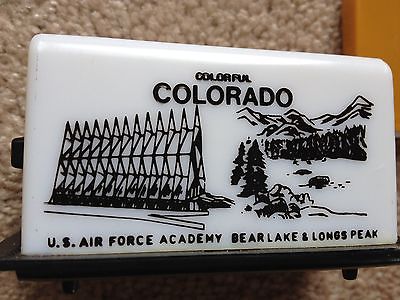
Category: toaster